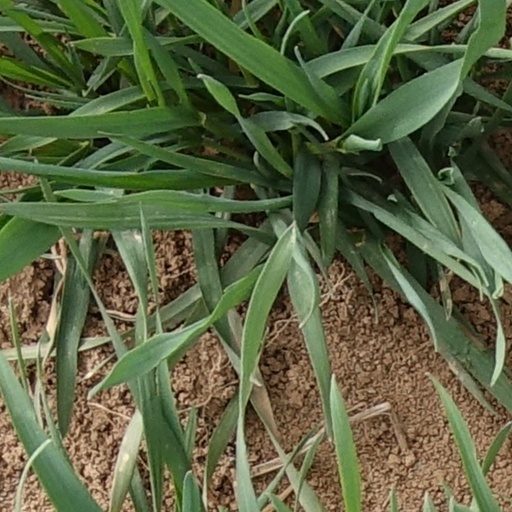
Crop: wheat